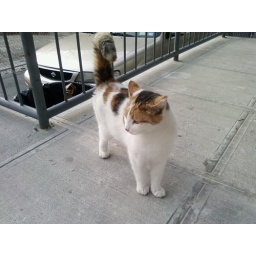
this cat just hangs around outside of the Gretsch building in Brooklyn